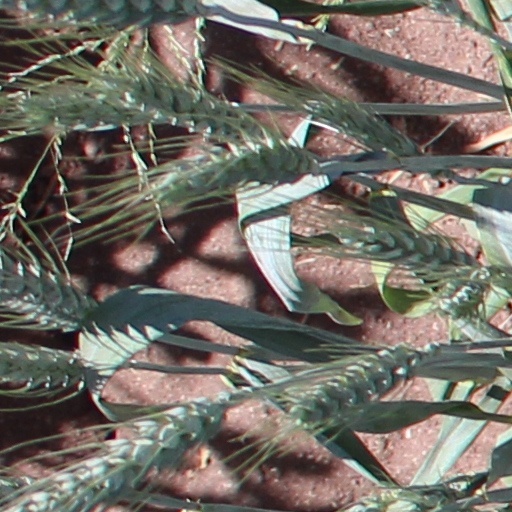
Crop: wheat